Qiantang River

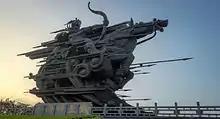
King Qian Liu shooting the tidal bore

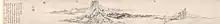
Dwelling in the Fuchun Mountains

The river and Hangzhou Bay are known for the world's largest tidal bore. The oldest known tide table is for the Qiantang River and may have aided ancient travelers wishing to see the famous tidal bore. The tide rushing into the river mouth from the bay causes a bore which can reach up to 9 meters (30 ft) in height, and travel at up to 40 km per hour (25 miles an hour). Known locally as the Silver (or Black) Dragon, the wave sweeps past Hangzhou, menacing shipping in the harbor.